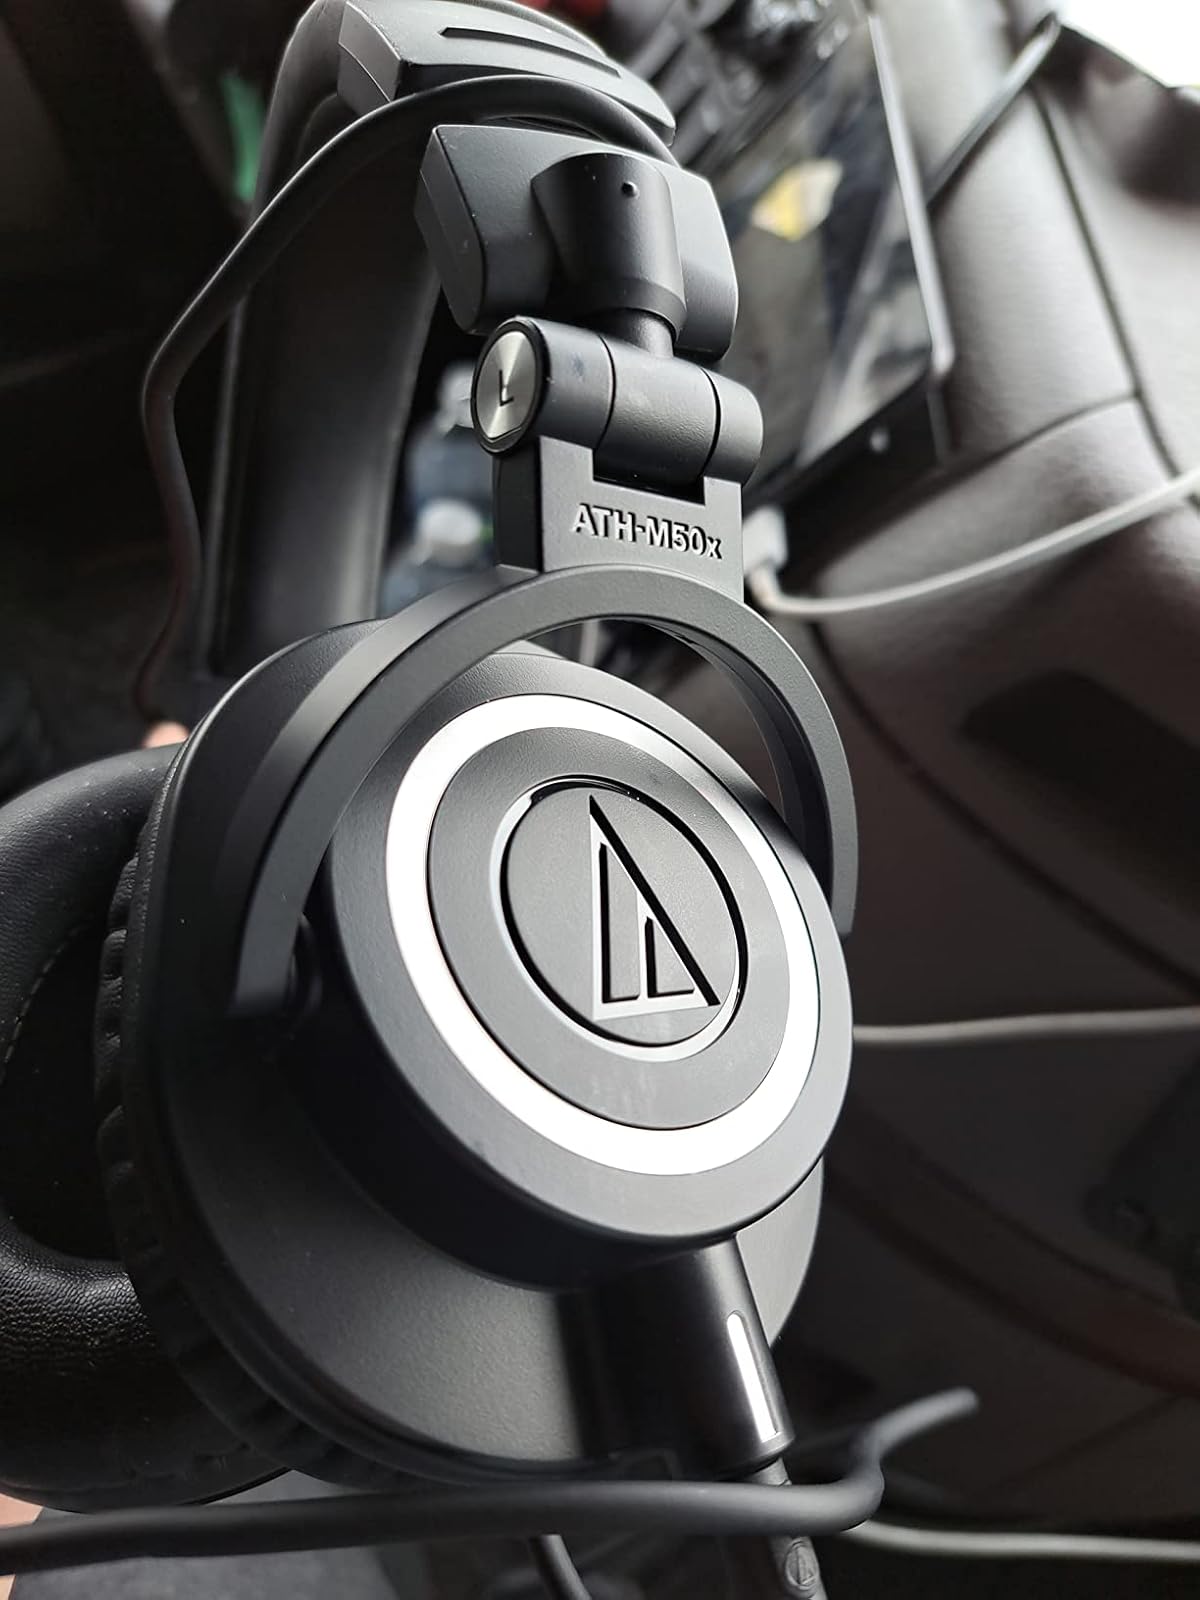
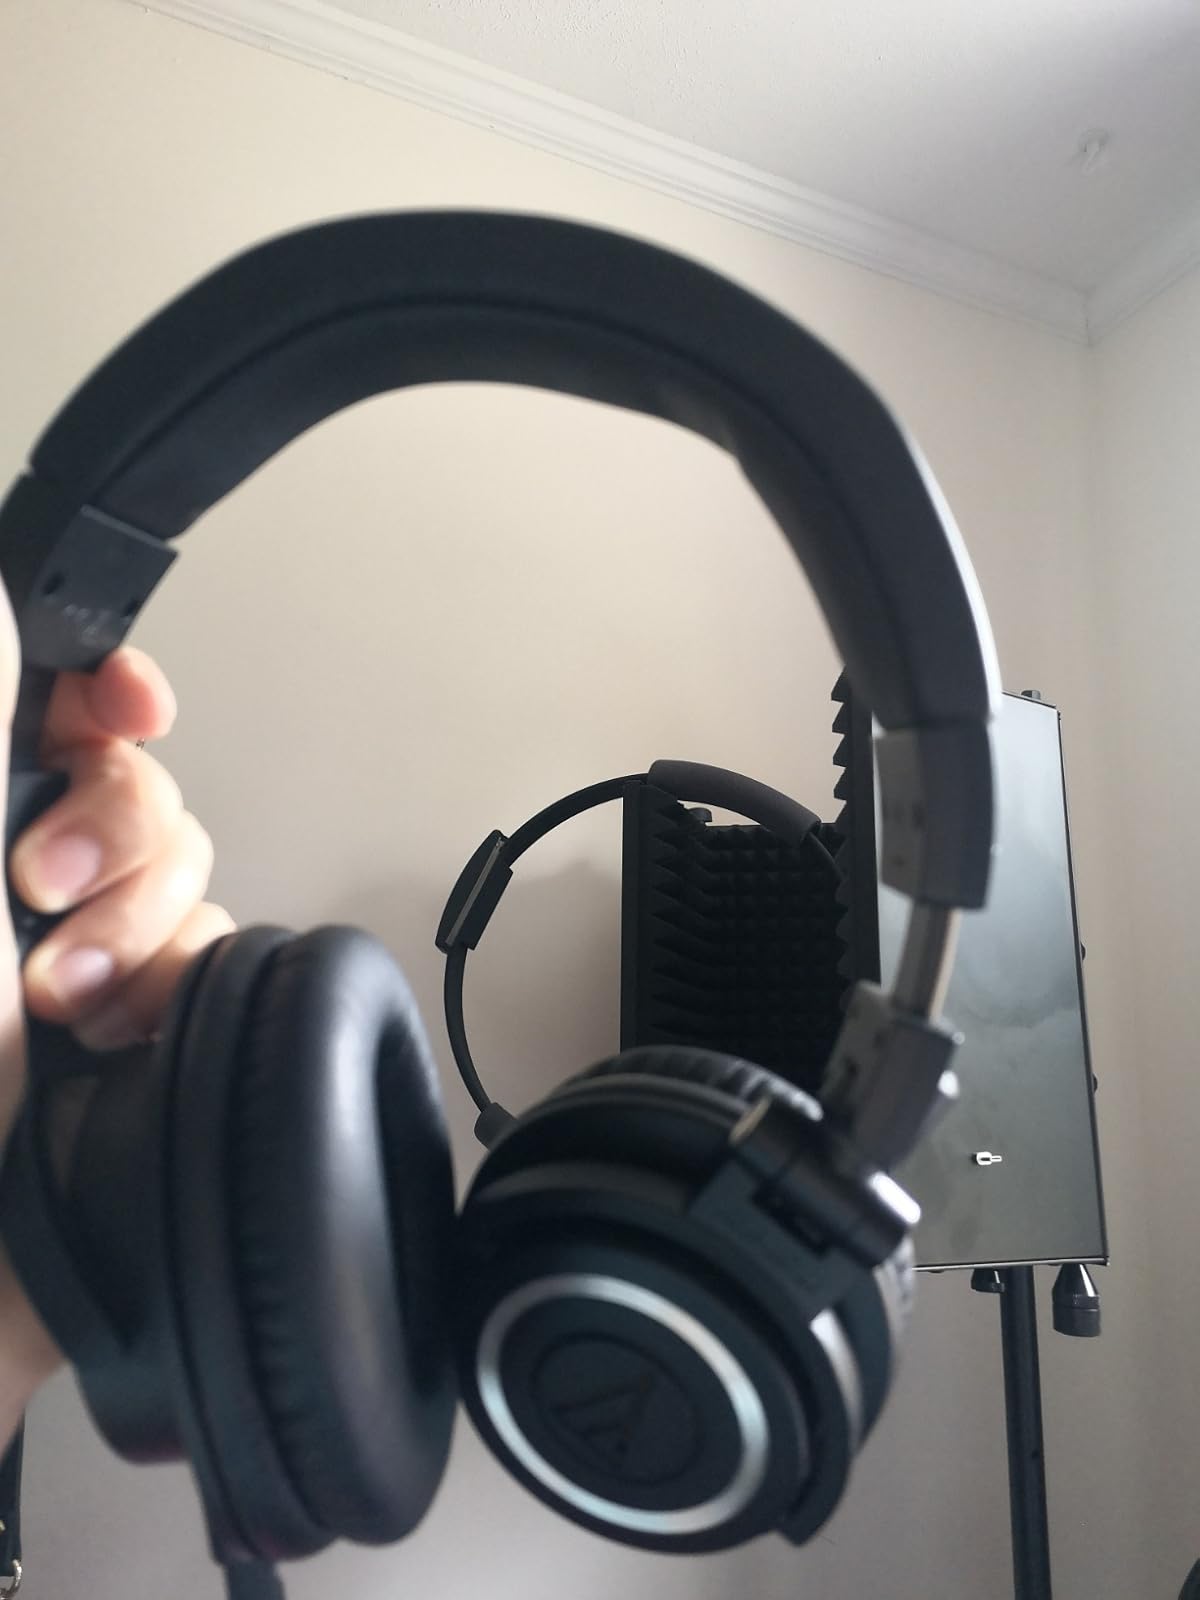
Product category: headphones
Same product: yes